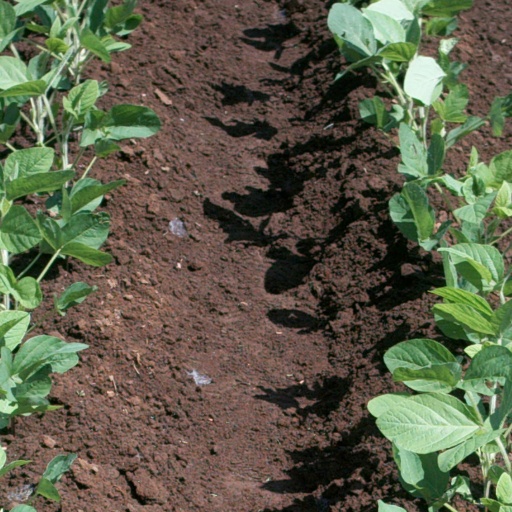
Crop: soybean